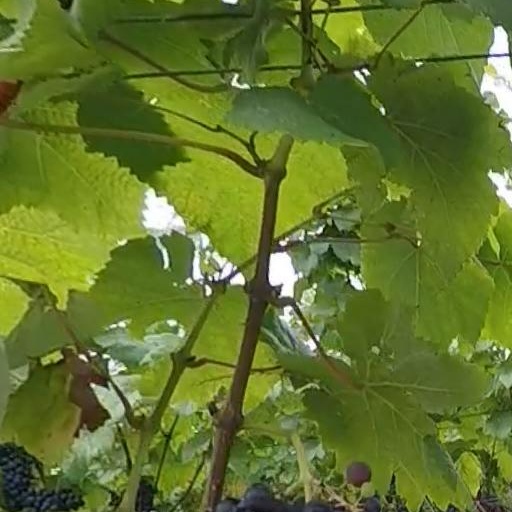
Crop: grape